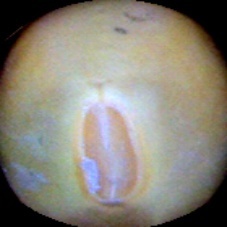
Label: Immature